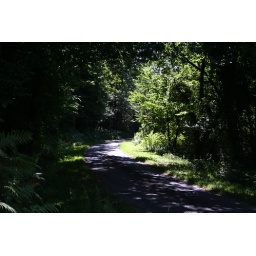
The road below the house - not exactly a major highway.